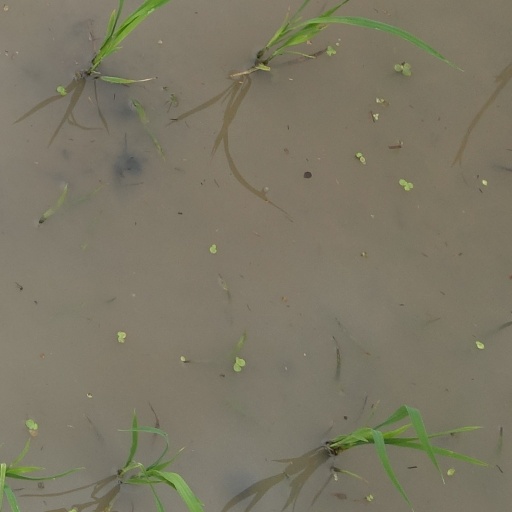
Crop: rice